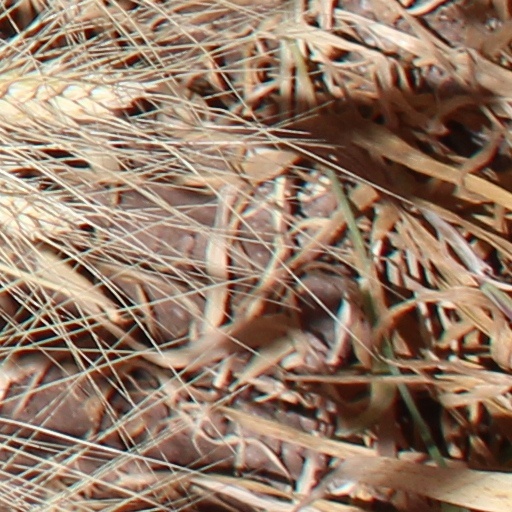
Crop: wheat